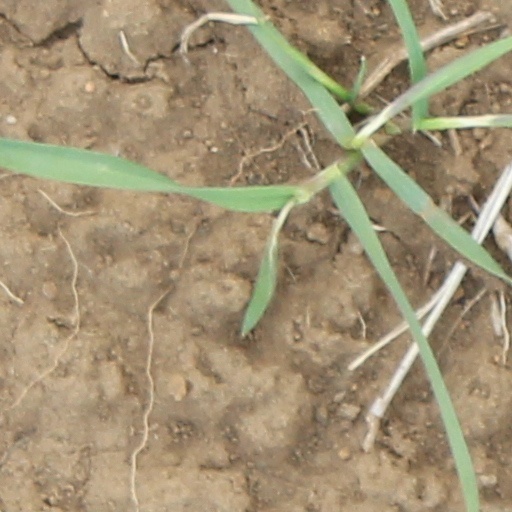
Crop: wheat